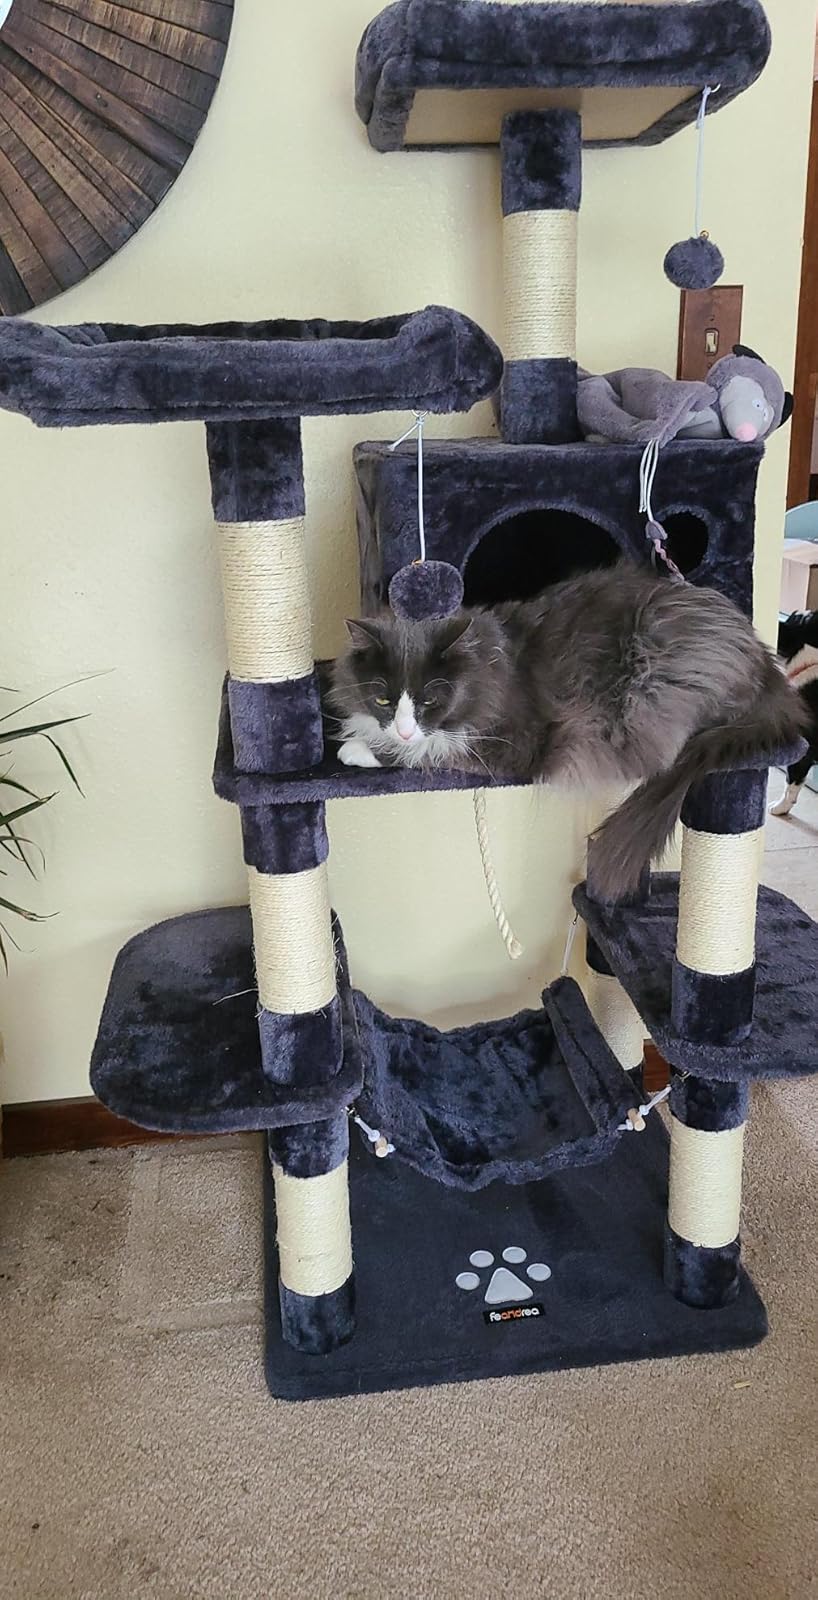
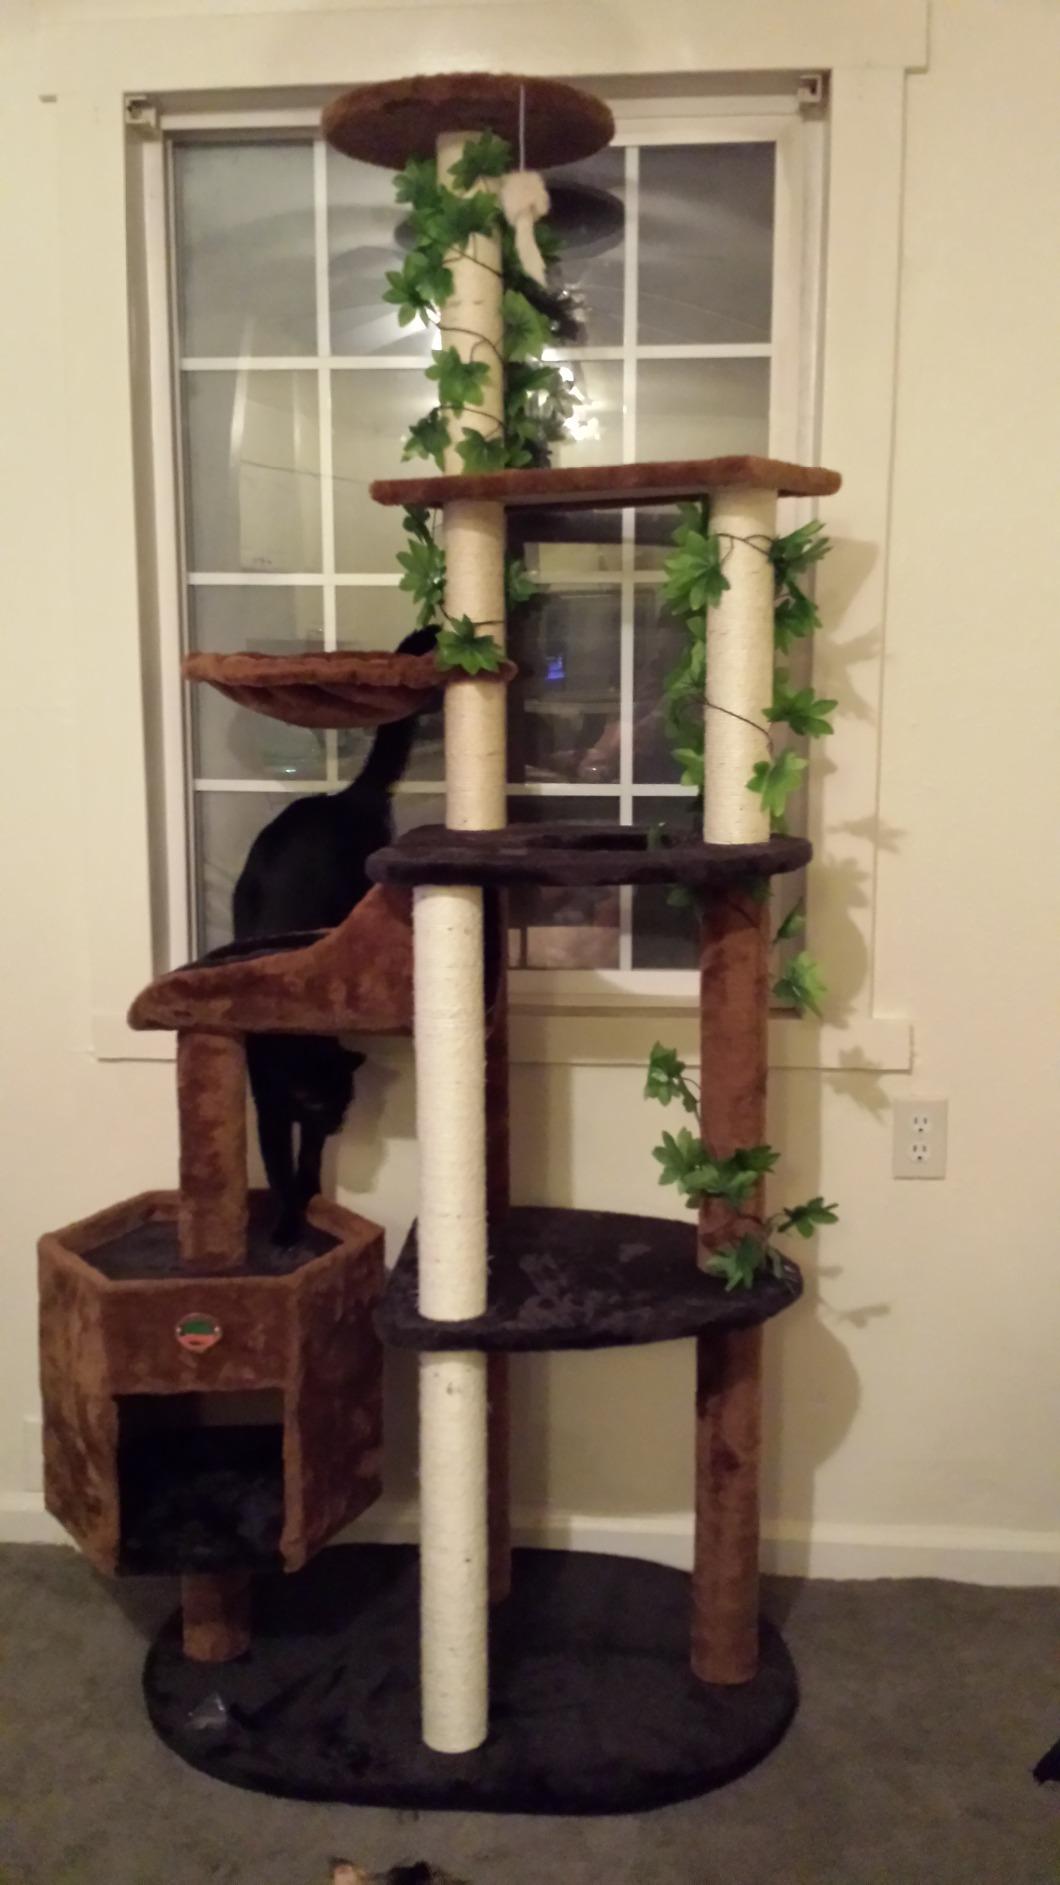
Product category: items_cat tree
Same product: no